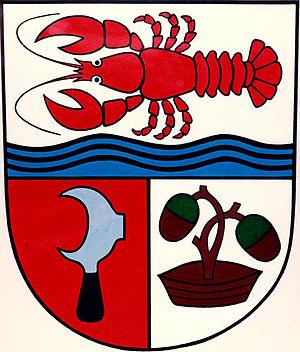
Pasohlávky est une commune du district de Brno-Campagne, dans la région de Moravie-du-Sud, en République tchèque. Sa population s'élevait à 743 habitants en 2017.